Cuban macaw

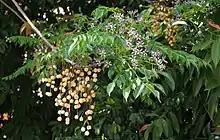
Fruits of the chinaberry tree

Little is known about the behaviour of the Cuban macaw and its extinct Caribbean relatives. Gundlach reported that it vocalised loudly like its Central American relatives and that it lived in pairs or families. Its speech imitation abilities were reportedly inferior to those of other parrots. Nothing is known about its breeding habits or its eggs, but one reported nest was a hollow in a palm.